Luca Bassanese

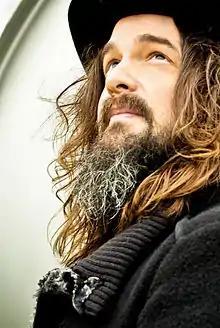
Luca Bassanese 2015

Luca Bassanese (born 18 December 1975) is an Italian singer, songwriter, actor, writer, and musician. In 2015, Bassanese won the MEI Plate 2015 (Independent Labels Meeting) as best folk music artist, the Recanati Musicultura Award and the Certificate of merit for the Civil Commitment (National Award "Marcello Torre"). Bassanese is regarded as an influential singer and songwriter in the genre of new Italian folk music. His lyrics use unconventional language, often described as satirizing poeticism, to denounce what he feels are the contradictive actions of his country.